Vertumnus

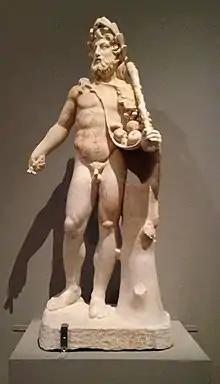
Statue of the 1st or 2nd centuries AD.

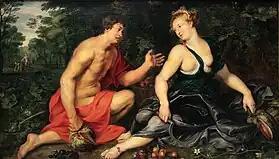
"Vertumnus and Pomona" (c. 1618) by Peter Paul Rubens

In Roman mythology, Vertumnus (also Vortumnus or Vertimnus) is the god of seasons, change and plant growth, as well as gardens and fruit trees. He could change his form at will; using this power, according to Ovid's "Metamorphoses" (xiv), he tricked Pomona into talking to him by disguising himself as an old woman and gaining entry to her orchard, then using a narrative warning of the dangers of rejecting a suitor (the embedded tale of Iphis and Anaxarete) to seduce her. The tale of Vertumnus and Pomona has been called "the first exclusively Latin tale."